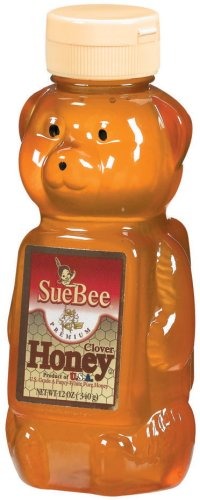
Item Name: Sue Bee Clover Honey Bears, 12-Ounce Units (Pack of 12)
Bullet Point 1: Pack of twelve, 12-ounce (total of 144-ounce)
Bullet Point 2: Fancy pure white honey
Bullet Point 3: US grade A
Value: 144.0
Unit: ounce

Price: 8.24